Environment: real
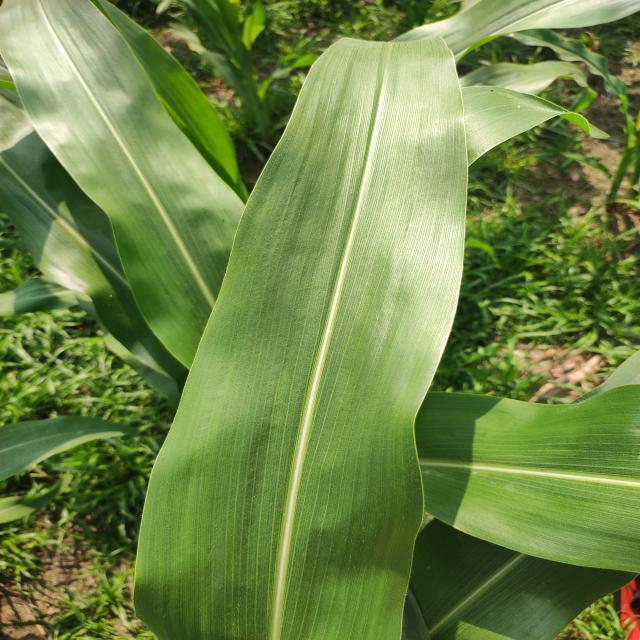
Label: healthy